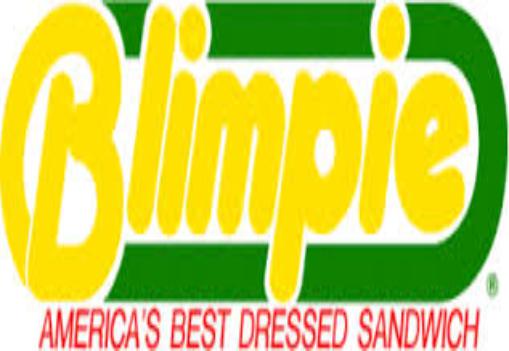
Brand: Blimpie
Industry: Food